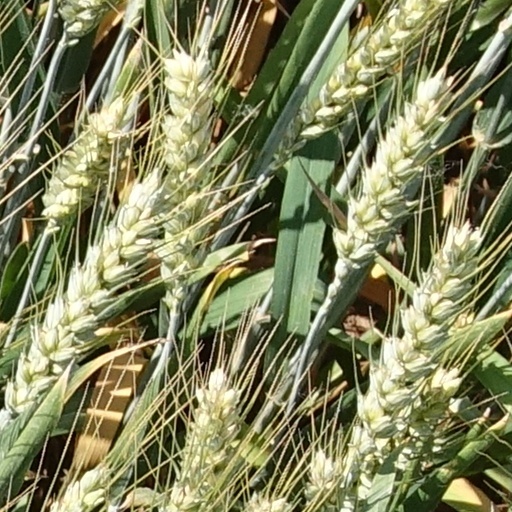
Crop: wheat